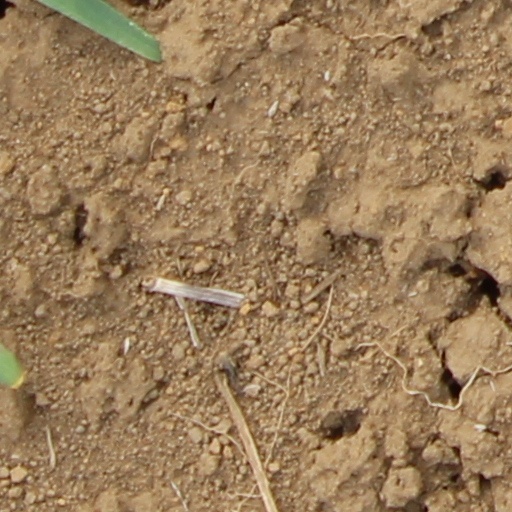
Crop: wheat